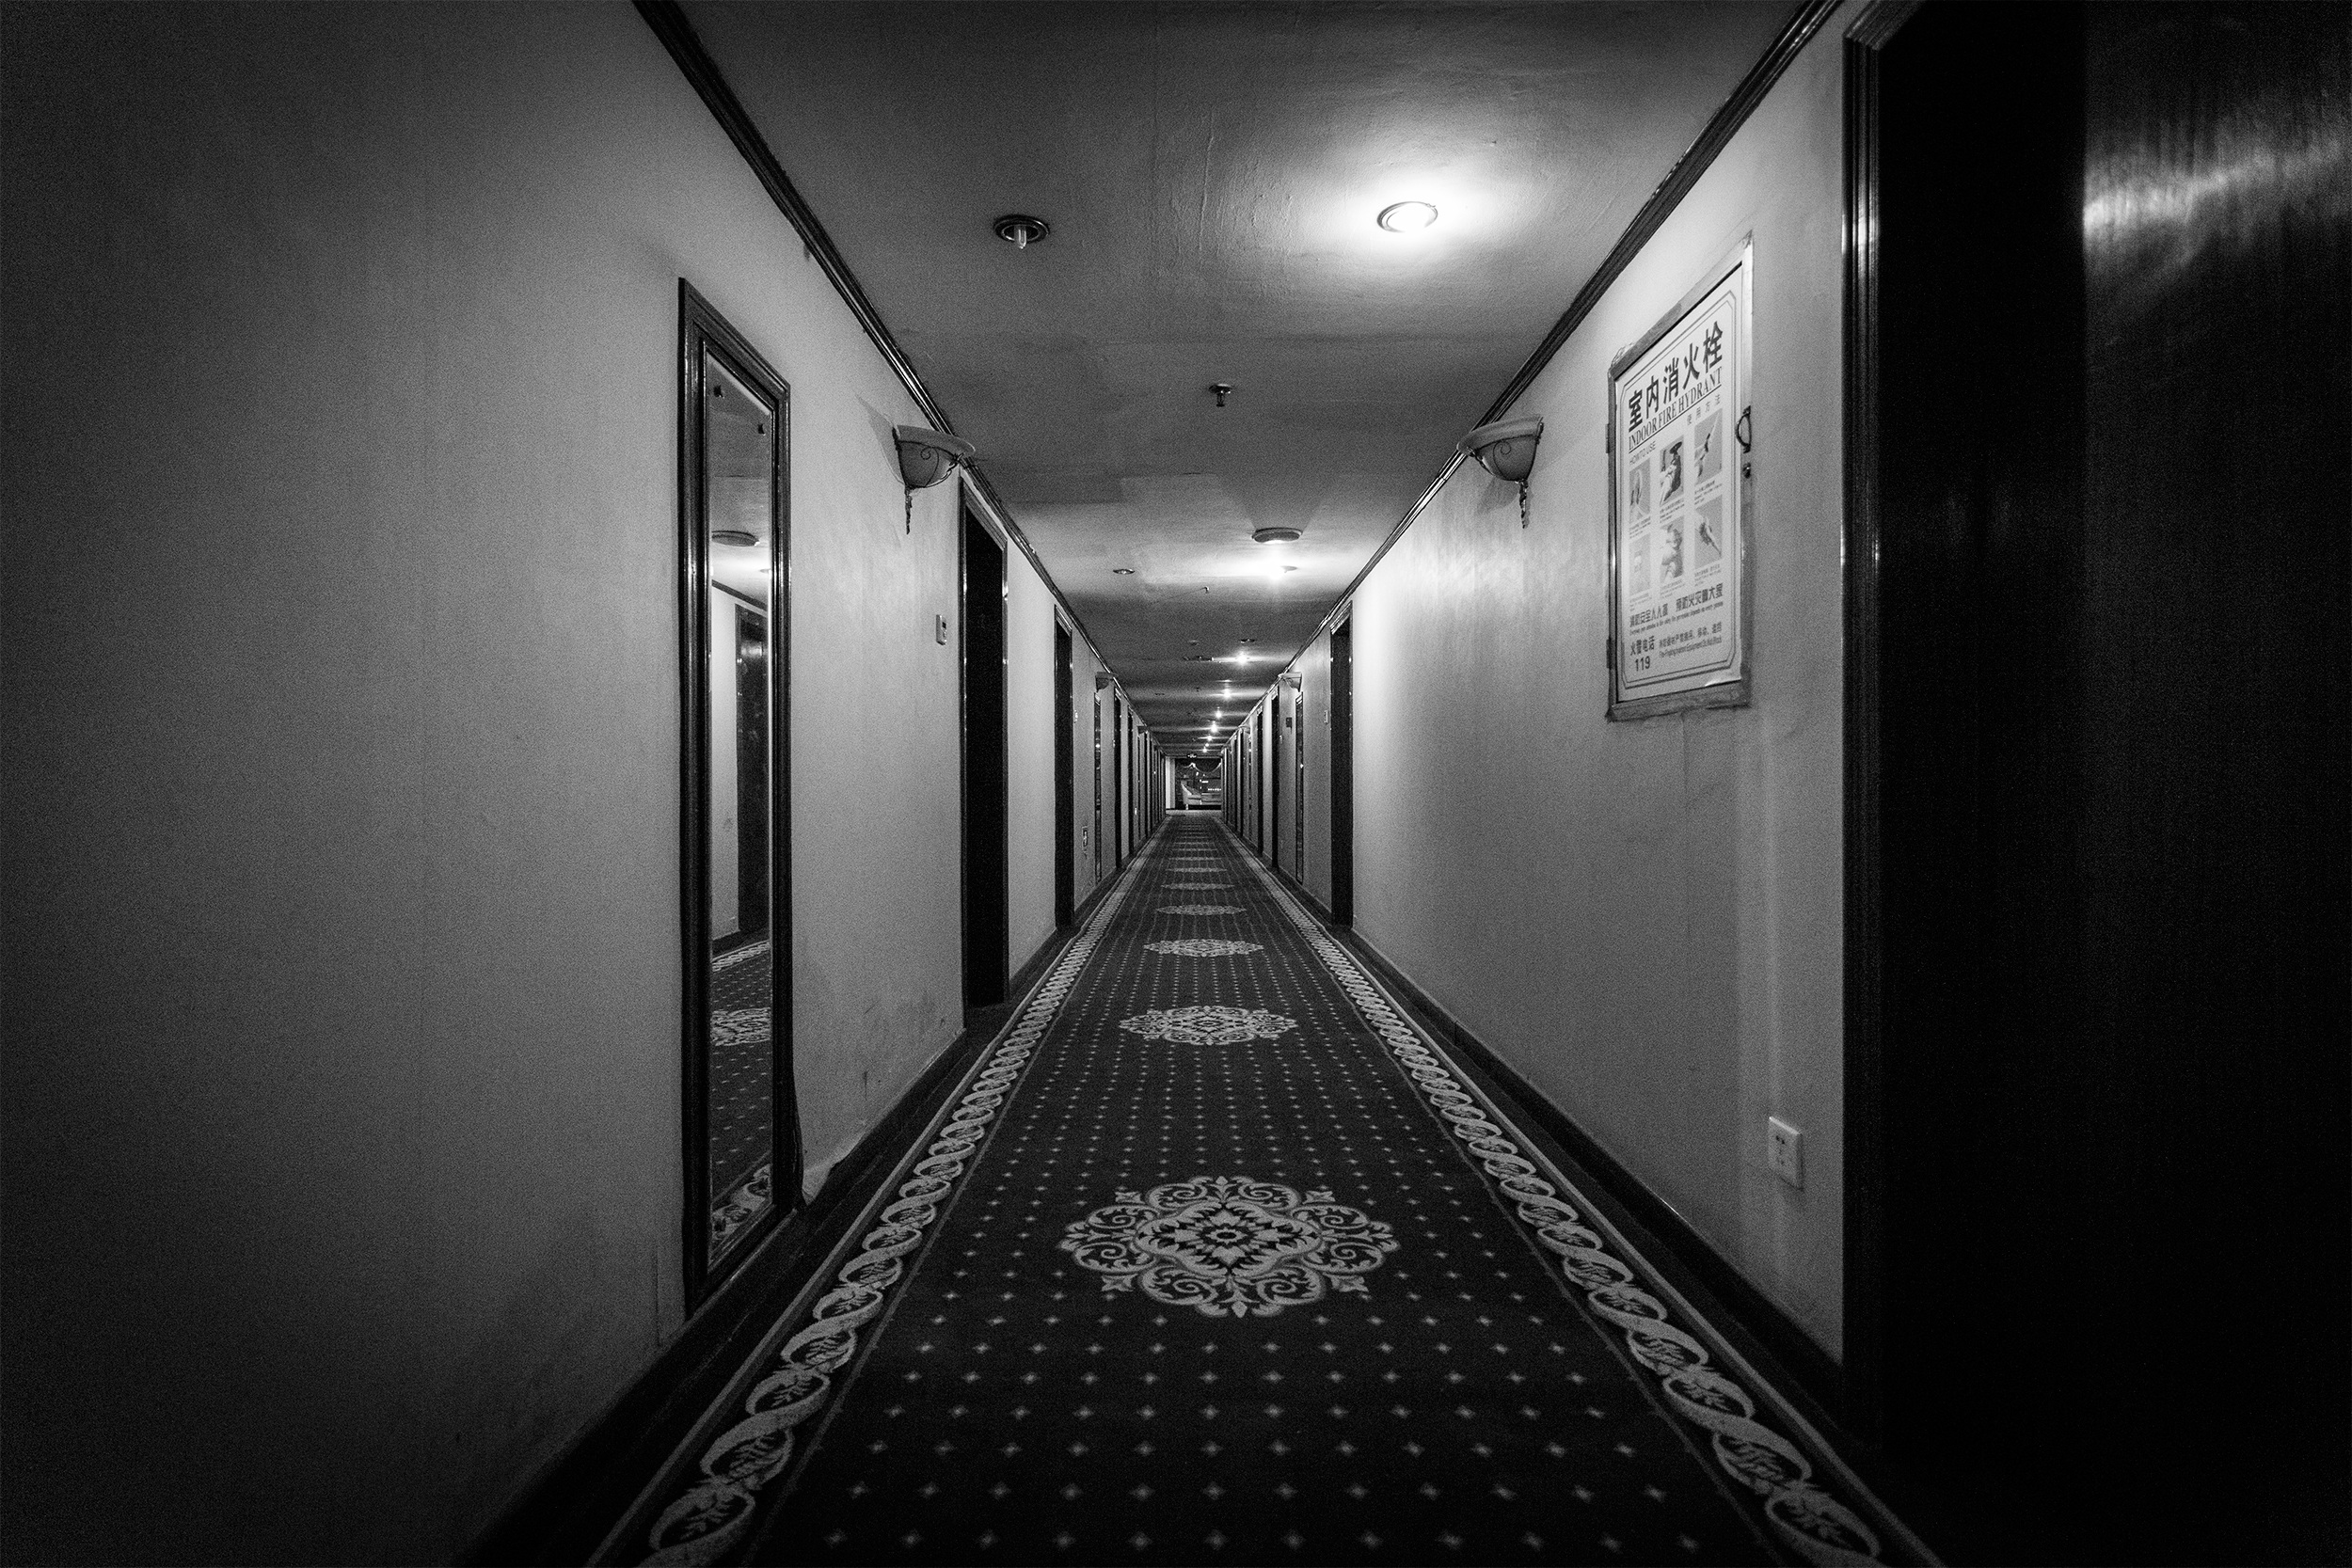
light, black and white, white, night, vintage, retro, interior, dark, darkness, black, monochrome, hotel, symmetry, monochrome photography